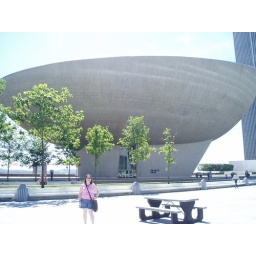
This oddly shaped building contains two theatres. Both in the bowl of the building above the entrance